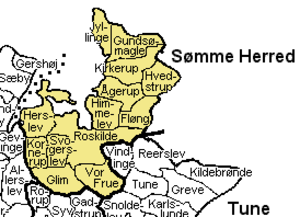
Sømme Herred
Sømme Herred var et herred i Roskilde Amt. Det er beliggende i amtets nordlige ende, med kyst ud til Roskilde Fjord. Mod syd grænser det op til de 3 øvrige herreder i amtet. Herredet hørte i middelalderen under Sjællands Østersyssel.